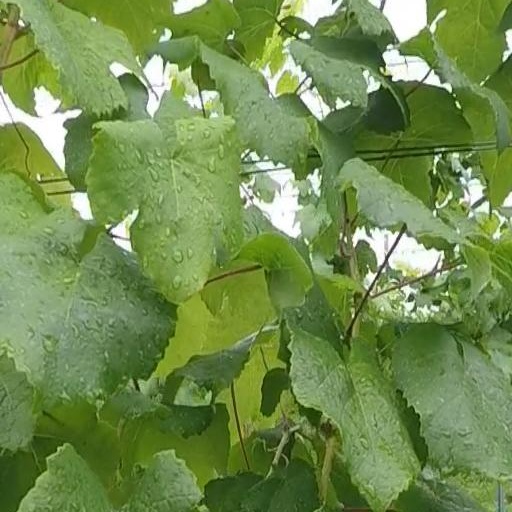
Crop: grape